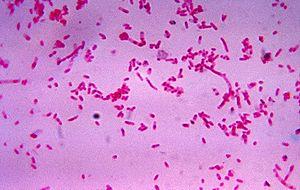
Les Fusobacteriales sont un ordre de bactéries.
Les Fusobacteriaceae sont une famille de bactéries.
Fusobacterium est un genre de bactérie filamenteuse anaérobie. Elle est gram-, similairement aux Bacteroides. Les Fusobacterium contribuent à plusieurs maladies humaines, y compris les maladies parodontales, le syndrome de Lemierre ou des ulcères cutanés tropicaux et au développement du cancer colorectal. Bien que plusieurs ressources ont déclaré le Fusobacterium comme un phénomène courant dans l'oropharynx de l'Homme, le consensus actuel est de toujours considérer Fusobacterium comme un agent pathogène.